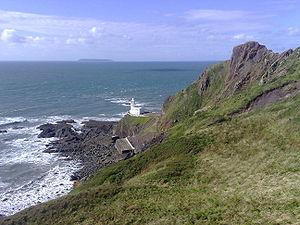
Le phare d'Hartland Point est un phare situé au bout du promontoire de Hartland Point proche du village d'Hartland dans le comté du Devon en Angleterre. Il marque la limite ouest du canal de Bristol avec l'océan Atlantique.